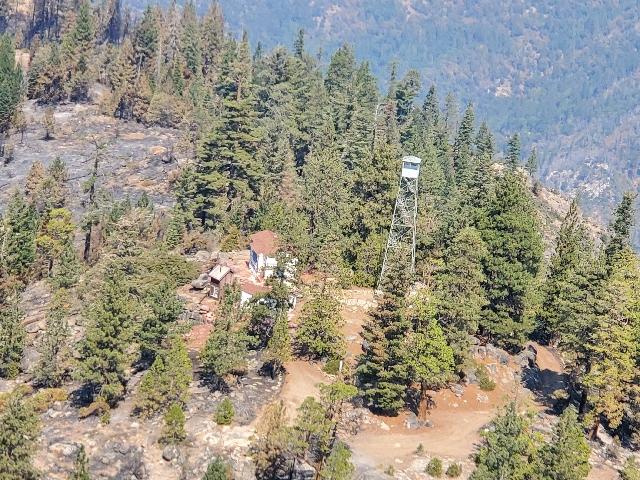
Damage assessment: no_damage